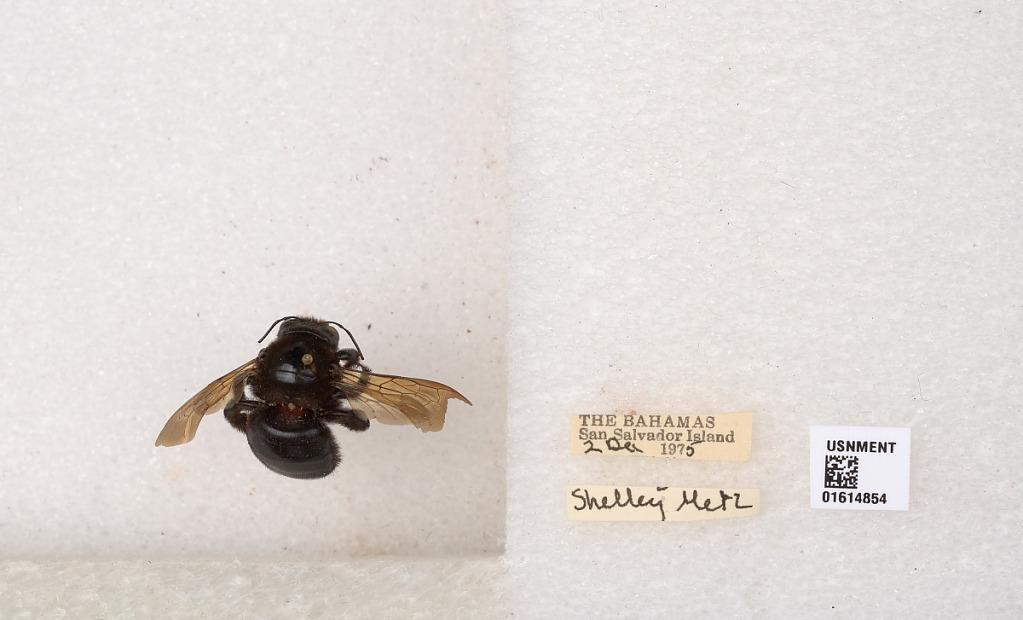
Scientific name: Xylocopa (Neoxylocopa) bahamensis Moure & Hurd
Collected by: S. Metz
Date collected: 1975-12-2
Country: Bahamas
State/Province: San Salvador
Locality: San Salvador Island